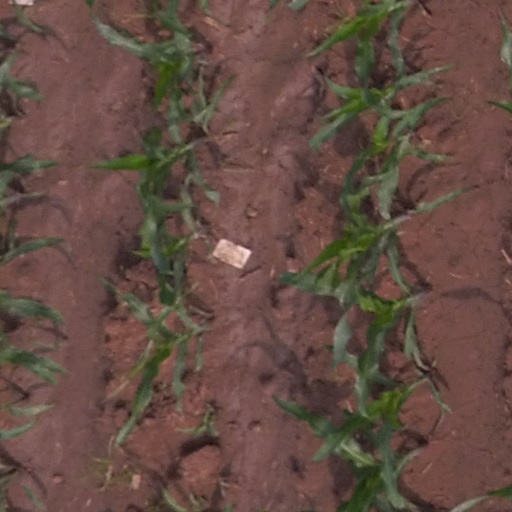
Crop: maize; corn